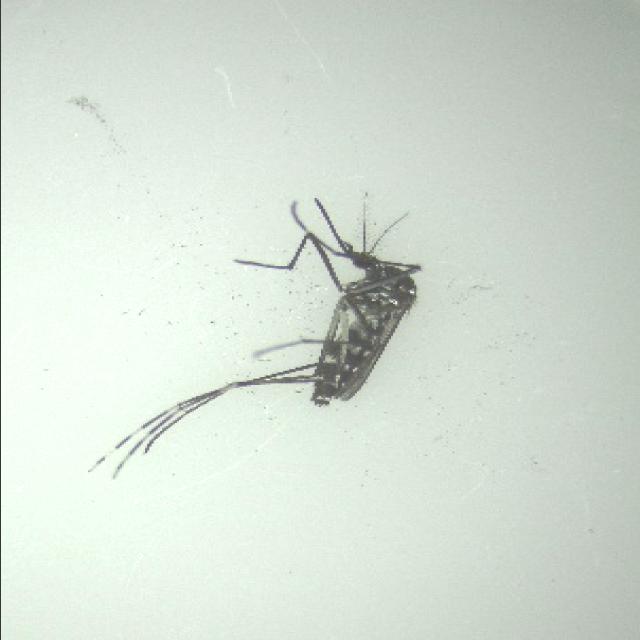
Species: aedes_albopictus